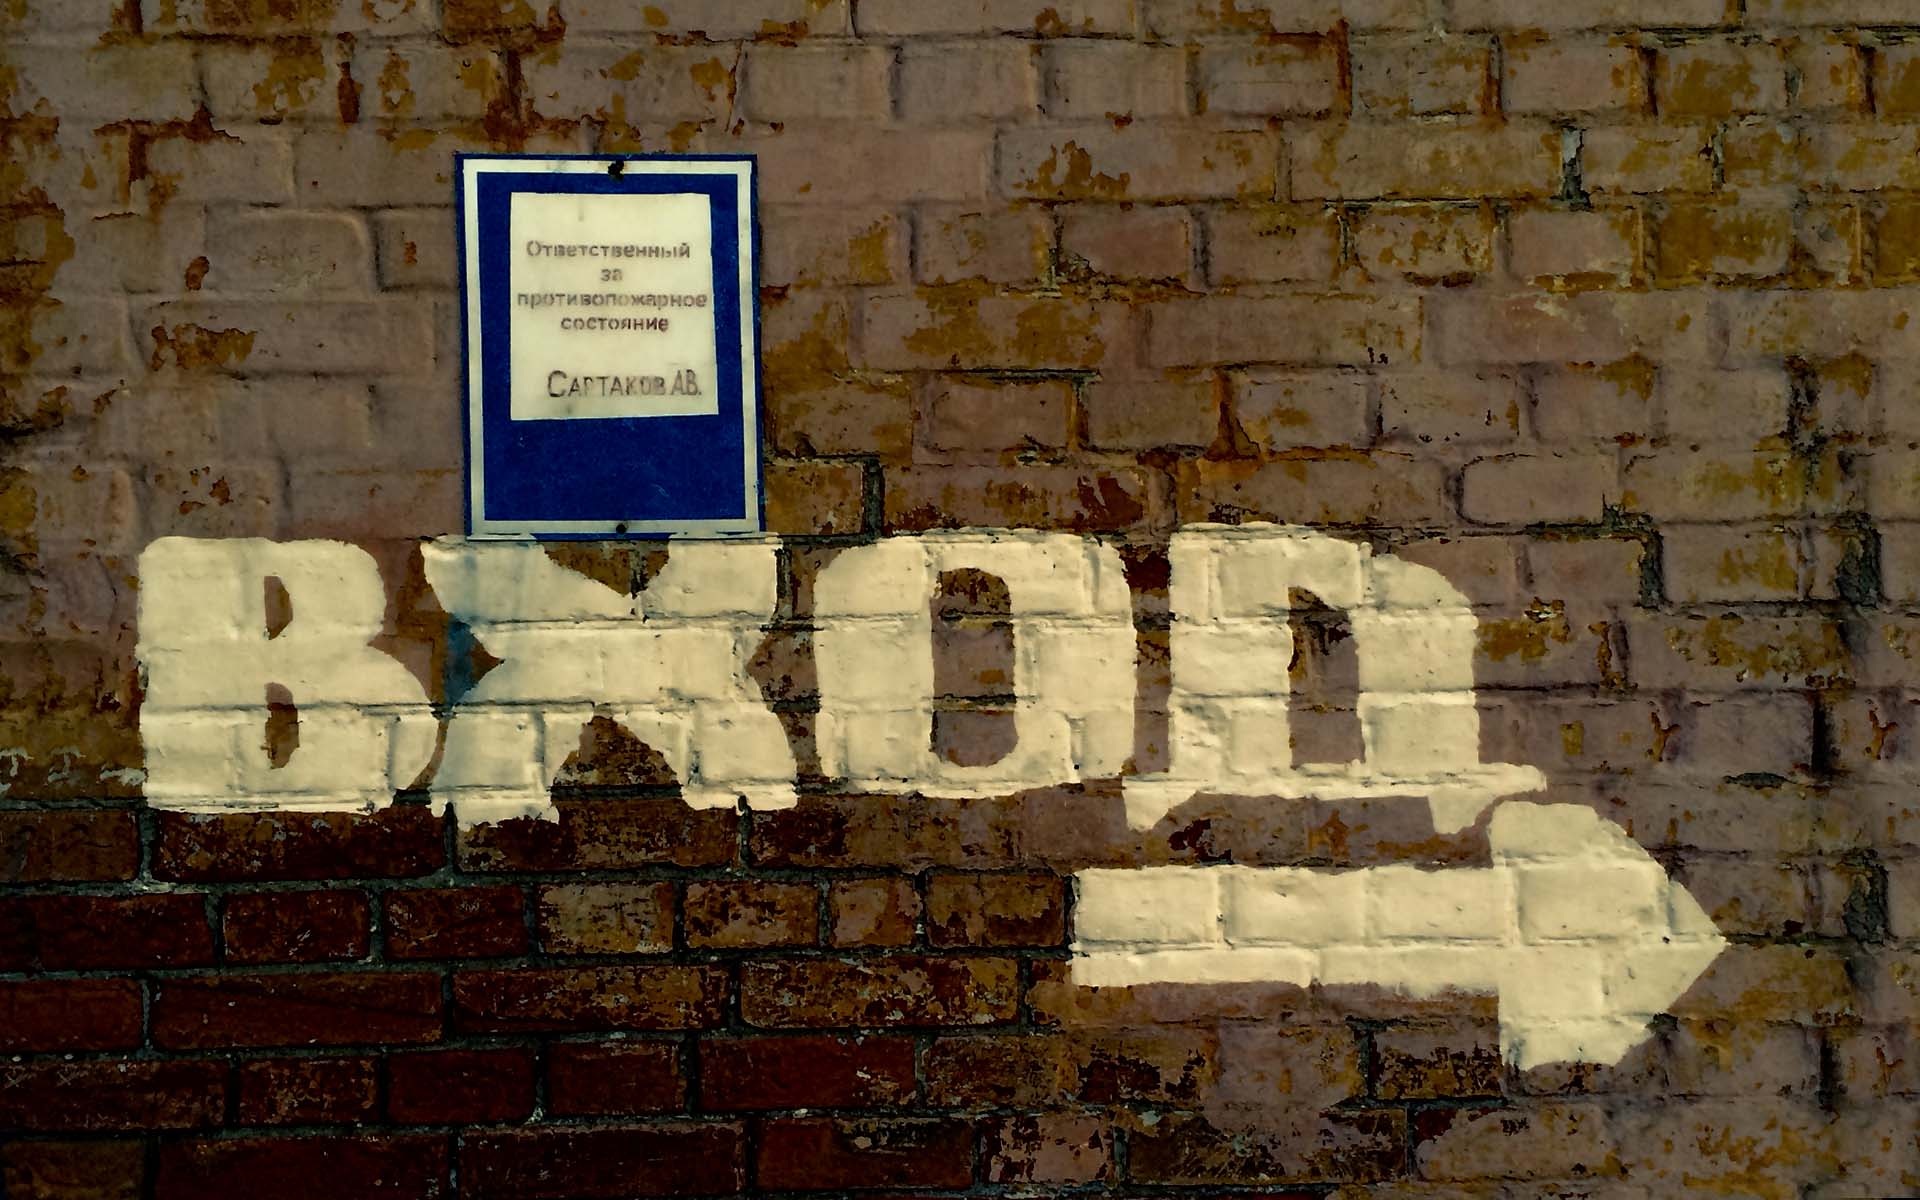
wood, wall, entrance, stone wall, brick, material, art, brickwork, the inscription, ancient history